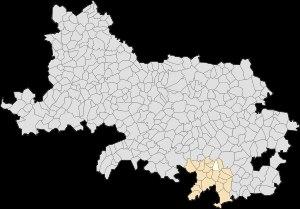
Favreuil est une commune française située dans le département du Pas-de-Calais en région Hauts-de-France.